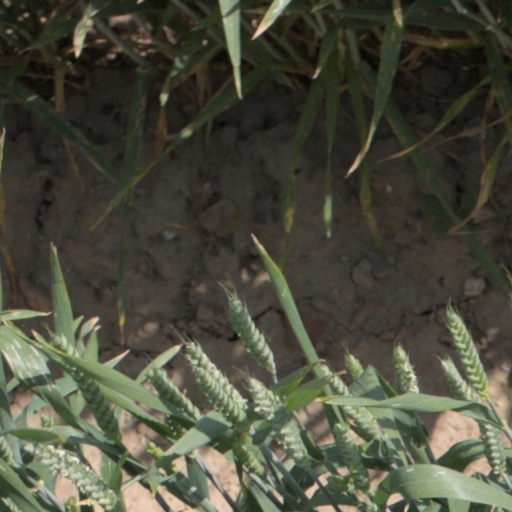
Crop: wheat